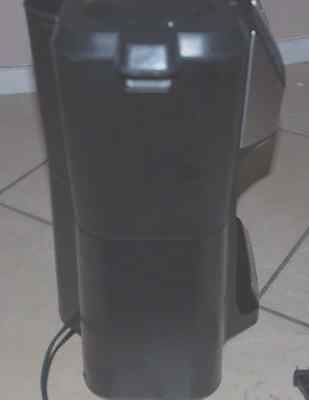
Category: coffee maker